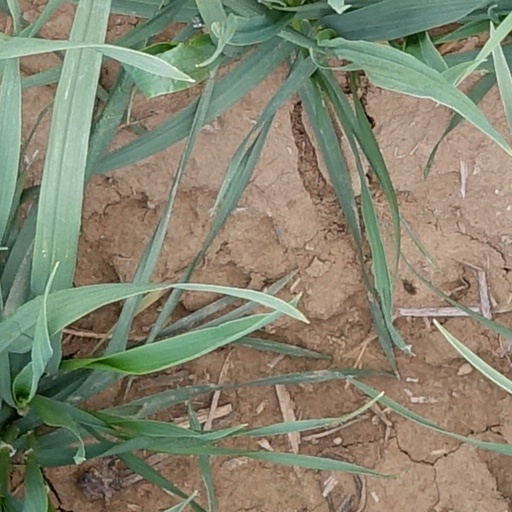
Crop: wheat